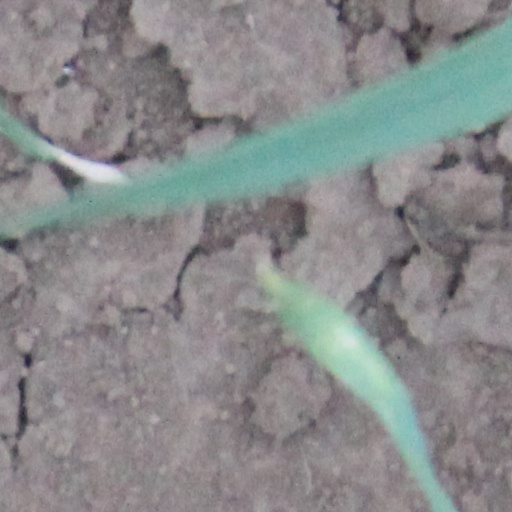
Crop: wheat